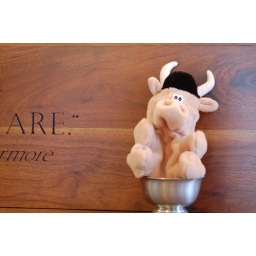
Two of Cabot's market timers are represented by either a bull or a bear on top of the mantelpiece